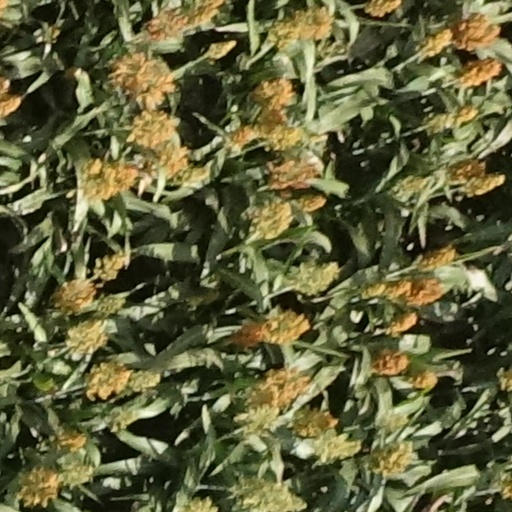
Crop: sorghum